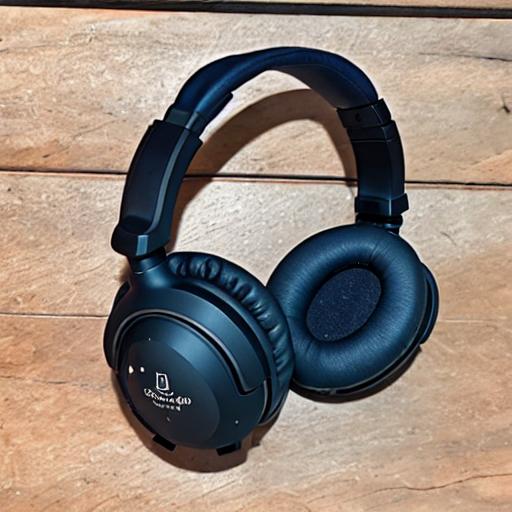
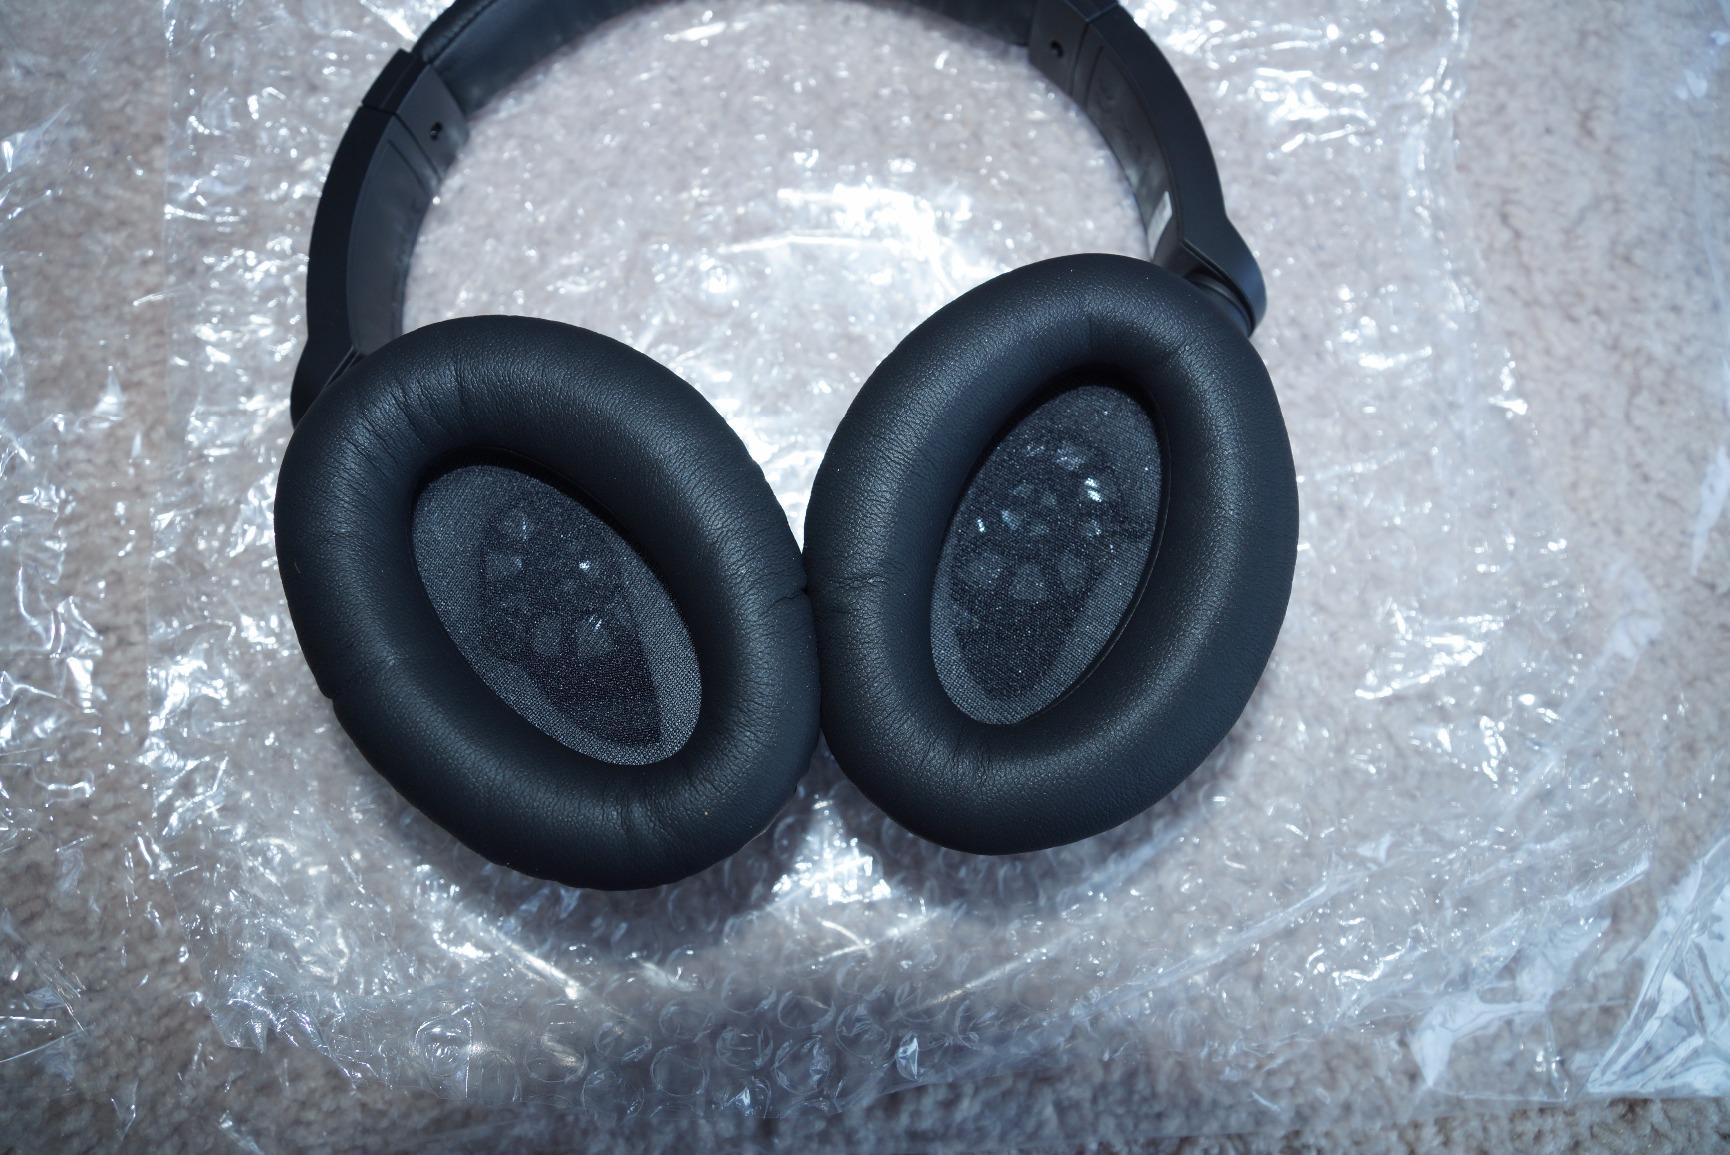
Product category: headphones
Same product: no